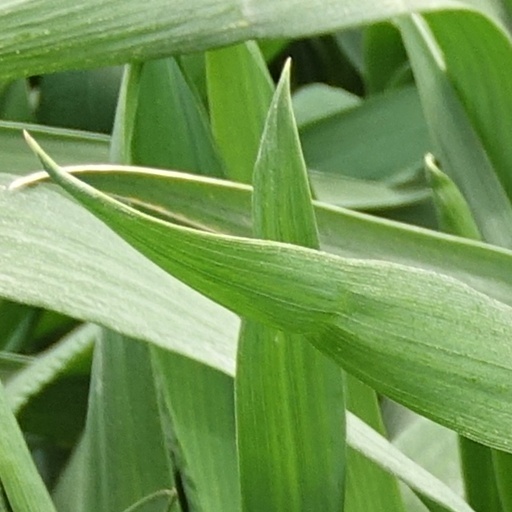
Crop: wheat